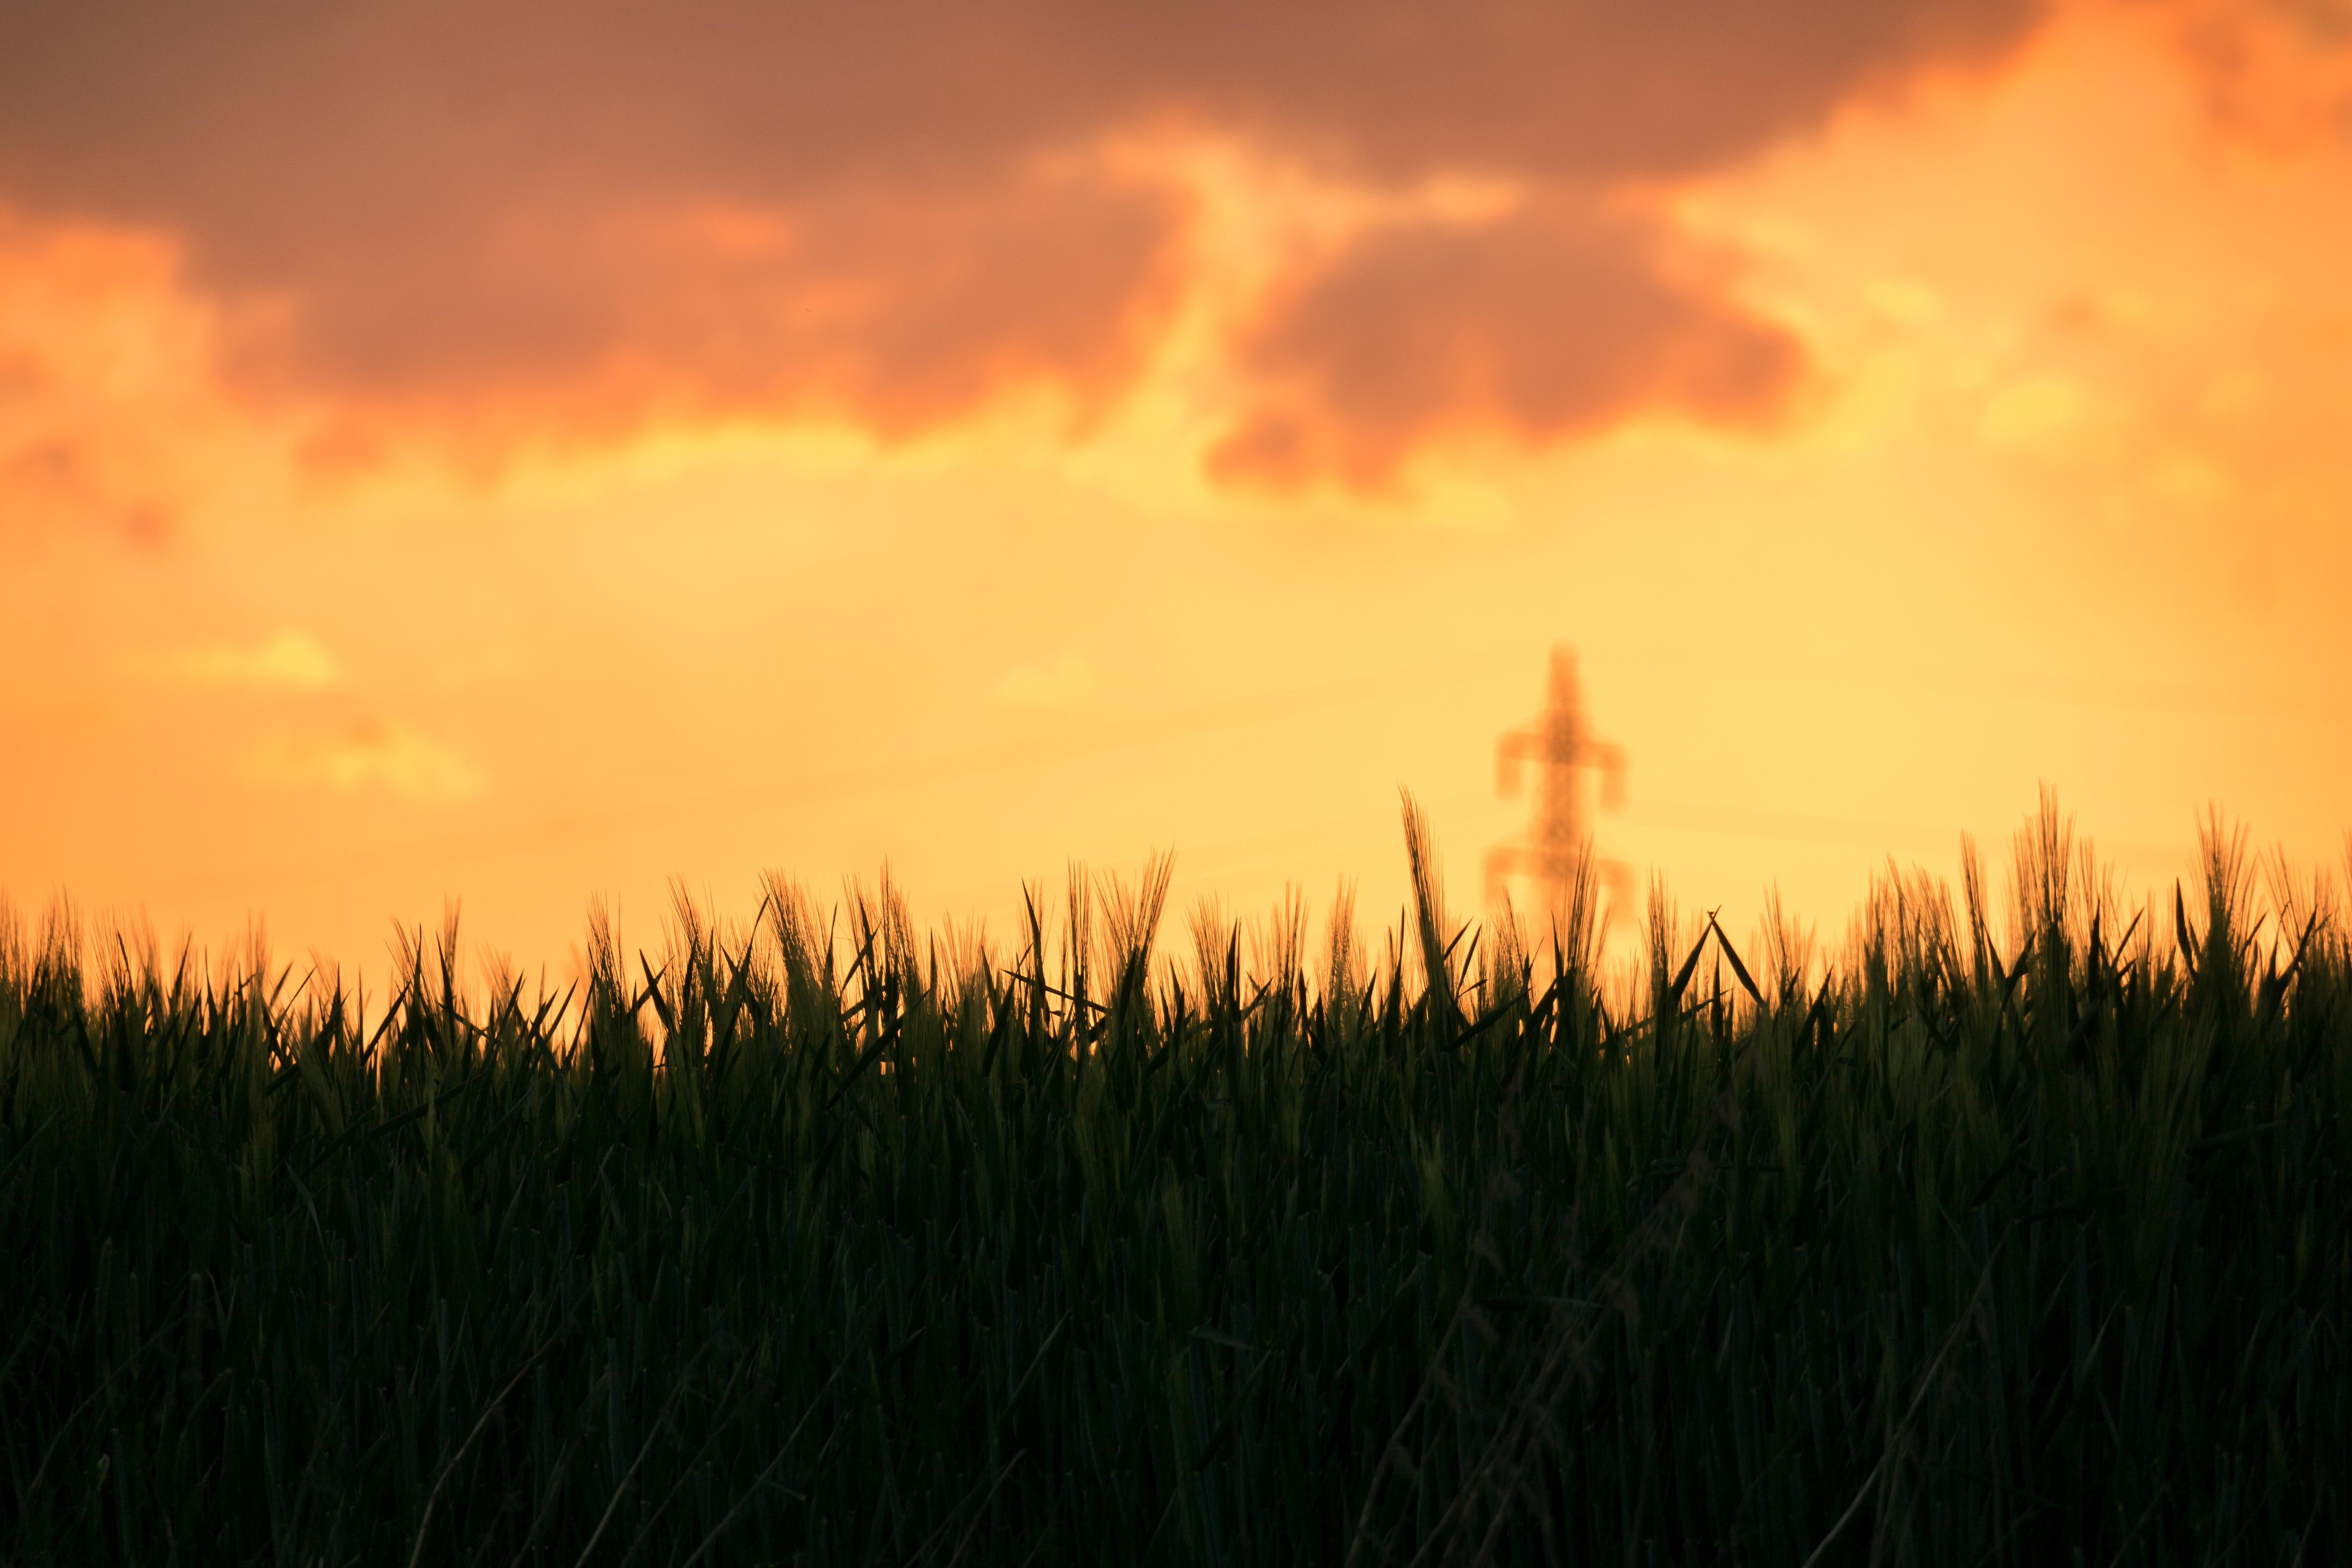
nature, grass, horizon, silhouette, cloud, sky, sun, sunrise, sunset, field, meadow, barley, prairie, sunlight, morning, dawn, dusk, evening, twilight, crop, power line, romance, rest, agriculture, clouds, grassland, mood, silent, abendstimmung, atmospheric, afterglow, evening sky, strommast, barley field, atmospheric phenomenon, grass family